Charles Brookfield

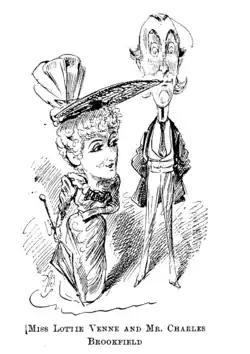
Brookfield and Lottie Venne

Brookfield was born in London, the third child of Rev. William Henry Brookfield, curate of St. Luke's, Berwick Street and his wife, Jane Octavia Brookfield (née Elton), novelist, daughter of Sir Charles Elton, 6th Baronet and niece of Henry Hallam. Brookfield was named after his paternal grandfather, a solicitor. His mother was a close friend of Thackeray and other literary figures, and his father was a devotee of the theatre, and young Brookfield grew up used to the company of artists and celebrities. With his brother Arthur, he created "dramatic diversions" at home. He was educated at Westminster School, from 1871 to 1873, and over the next two years attended lectures at King's College London, while also studying French theatre and becoming a reviewer of novels for "The Examiner" and a member of the Savile Club at the early age of seventeen. He then entered Trinity College, Cambridge (1875–78), participating in the productions of the Amateur Dramatic Club. There he earned the Winchester Reading Prize in 1878. After this, he tried studying law but disliked it.